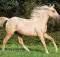
horse